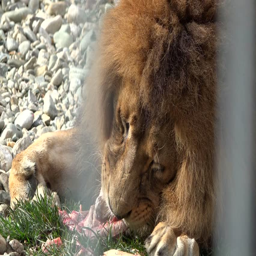
lion eating a piece of flesh at the zoo